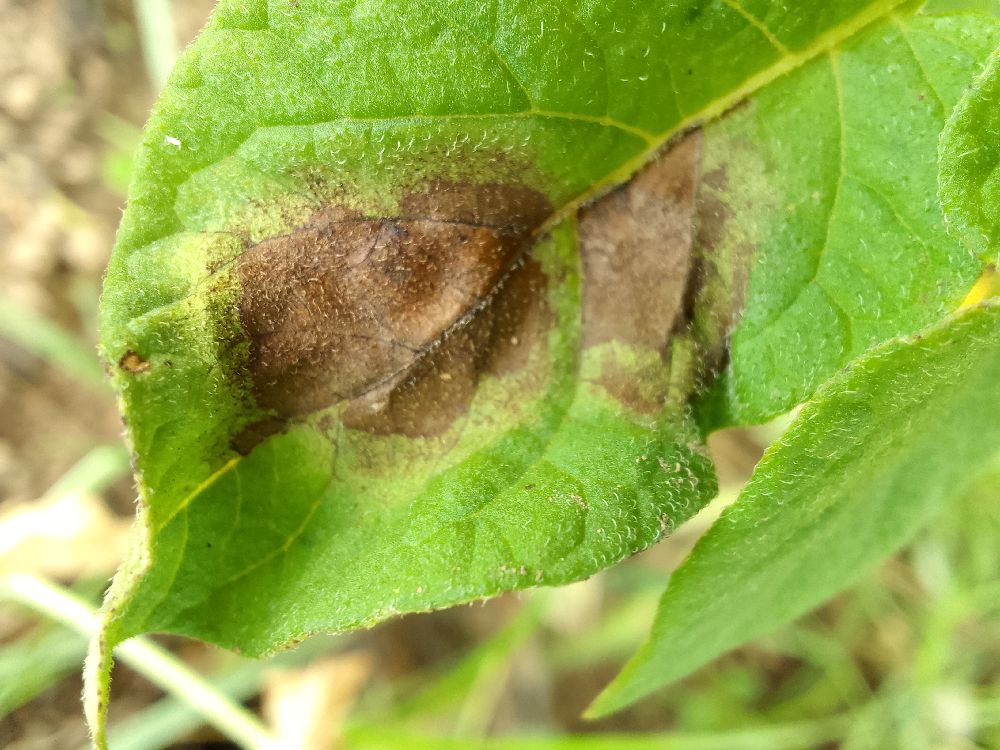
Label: Late blight